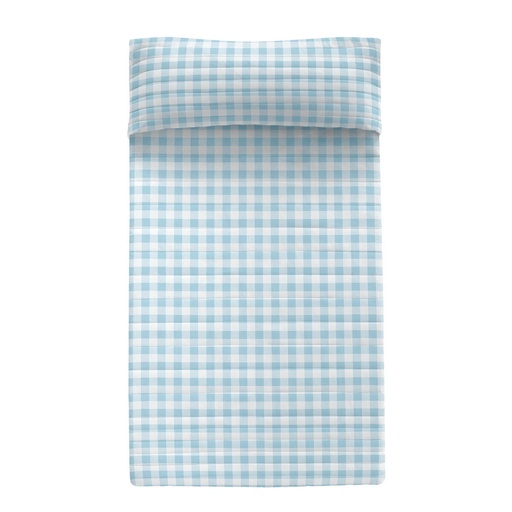
Lovatiesė (antklodė) HappyFriday Basic Kids Mėlyna 200 x 260 cm
Jei jums patinka rūpintis kiekviena namų detale ir turėti pažangiausius produktus, palengvinančius gyvenimą, įsigykite Lovatiesė (antklodė) HappyFriday Basic Kids Mėlyna 200 x 260 cm už geriausią kainą. Tipas: Lovatiesė (antklodė) Spalva: Mėlyna Dydis: Lova 105 Tinka: Lapas Dryer Apytiksliai matmenys: 200 x 260 cm Sudėtis: 100 % medvilnė Užpildymas: 100 % poliesteris Paaudze: 150 g/m2 Skalbimo instrukcijos: Nenaudokite baliklio Do not dry-clean Plaunamas mašina 40ºC Centrifuguota Skalbti išvertus į kitą pusę Nemirkyti
Brand: HappyFriday
Category: Home & Garden > Linens & Bedding > Bedding > Blankets